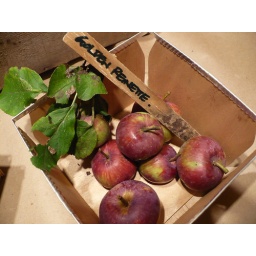
The apple tree these came from is probably 120 years old, at Spadina Museum in Toronto.